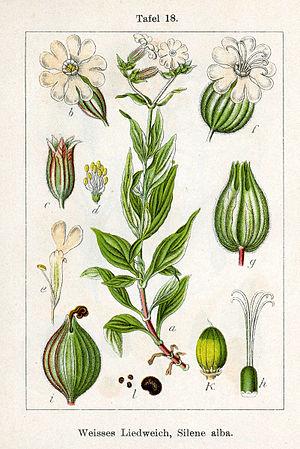
Le Compagnon blanc, appelé aussi Lychnis à grosses graines et Silène à larges feuilles, est une plante herbacée vivace de l'ordre des Caryophyllales et de la famille des Caryophyllaceae.